Smorgon family

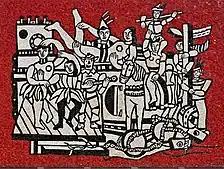
Fernand Léger, Grand Parade with red background (1958). Presented through the National Gallery of Victoria NGV Foundation by Loti Smorgon AO

The Smorgon family has various philanthropic foundations including the Victor Smorgon Foundation, Victor Smorgon Scholarship Fund, the Sandra and Barry Smorgon Family Charitable Trust, and the Jack and Robert Smorgon Families Foundation. Through these, the Smorgons provide funding to aid chronic illness, homelessness, refugees, child abuse and medical research. The Smorgon family has a wing named after them in the Peter MacCallum Cancer Centre and the Royal Victorian Eye and Ear Hospital. They are life trustees at the Mount Scopus Memorial College and donate $30 000 annually to the Premier’s Award for Health and Medical Research. Loti and Victor Smorgon are also supporters of the arts where they are benefactors of the Victorian Arts Centre, Melbourne Symphony Orchestra and have a Loti and Victor Smorgon Gallery at the National Gallery of Australia. In 1995, Loti Smorgon also donated her collection of 154 contemporary Australian artworks to Sydney’s Museum of Contemporary Art.